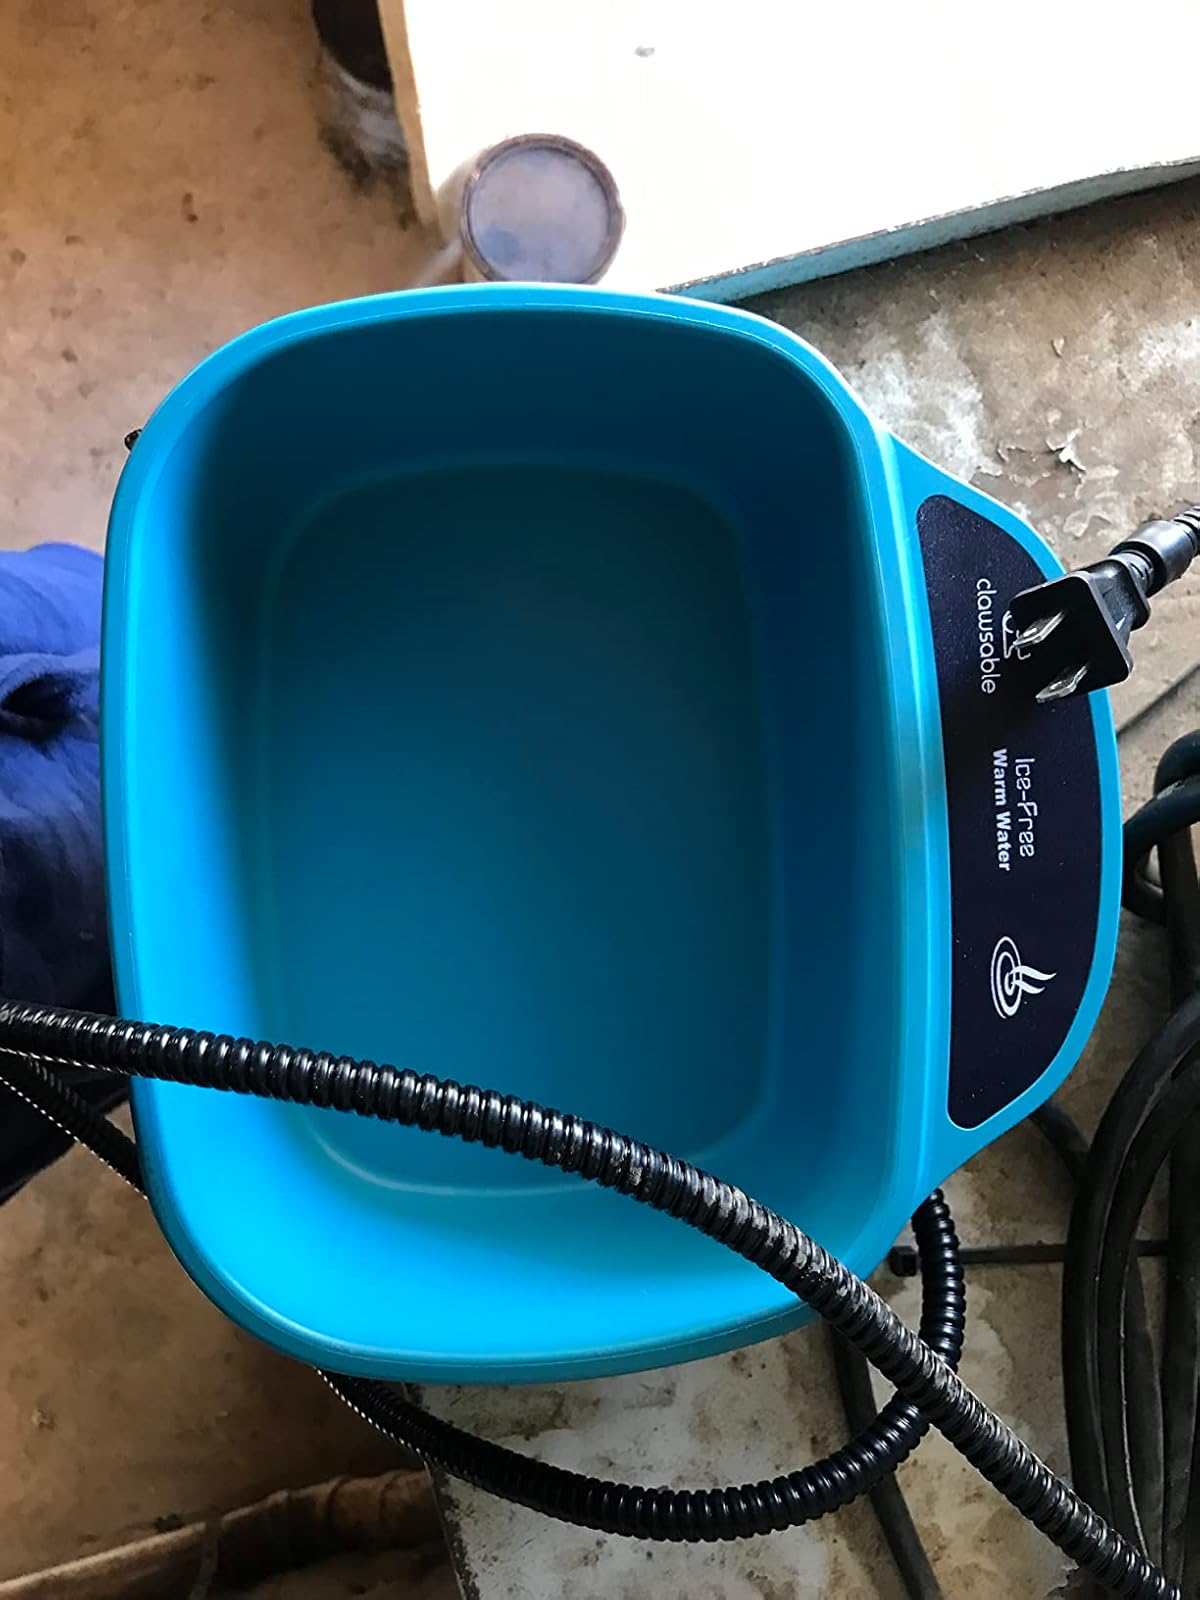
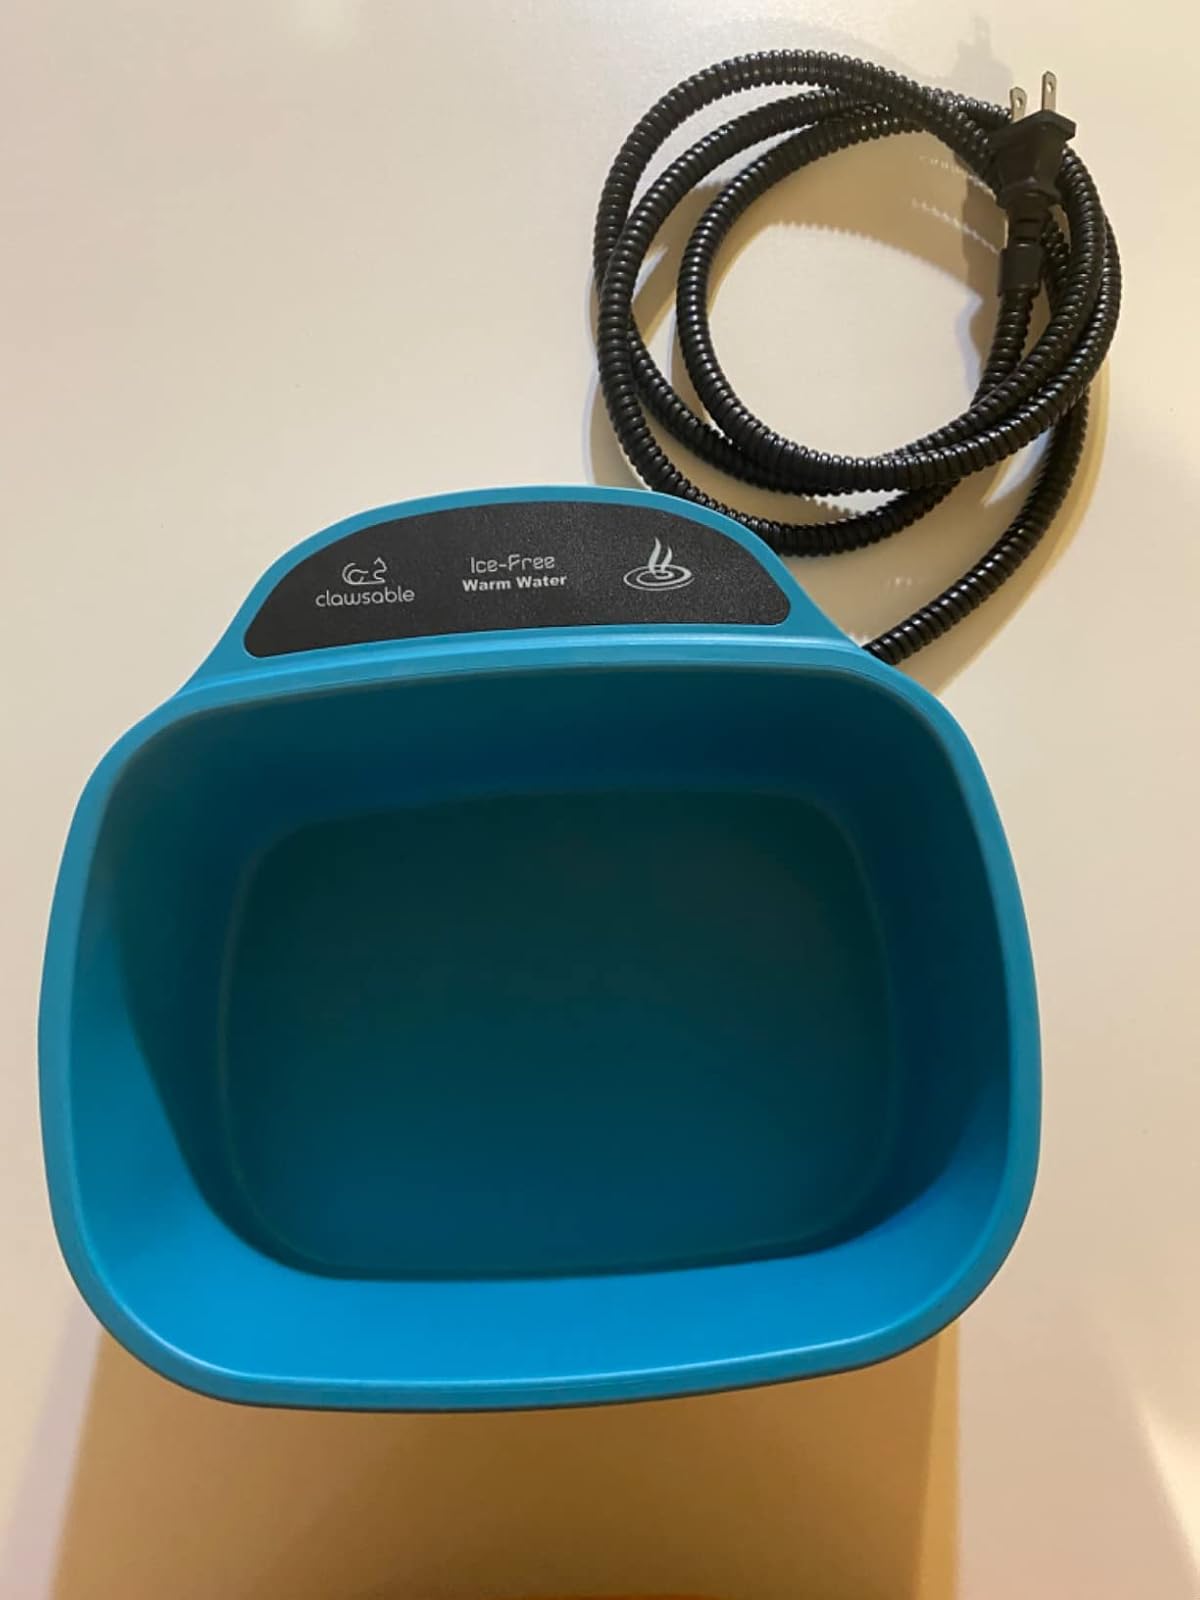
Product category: items_bowl
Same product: yes